Bateau Bay

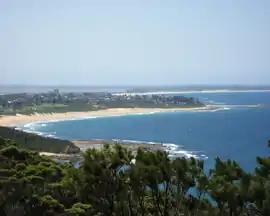
Crackneck Lookout

Bateau Bay is a suburb of the Central Coast region of New South Wales, Australia. "Bateau" is French for "boat."